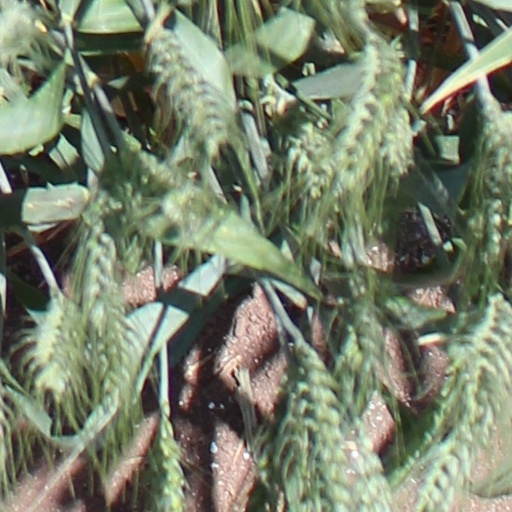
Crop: wheat